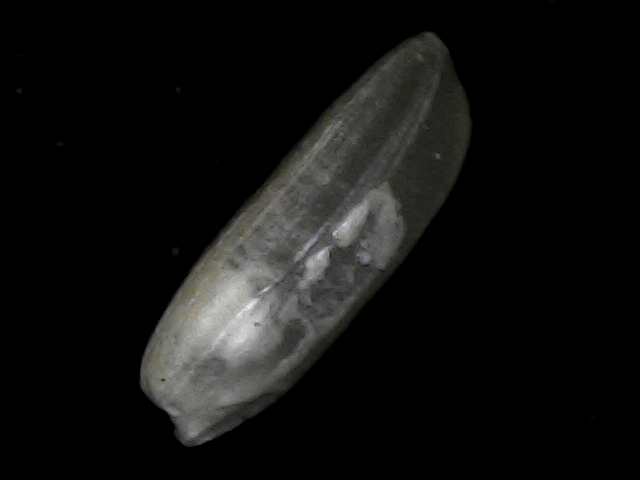
Rice variety: BD95